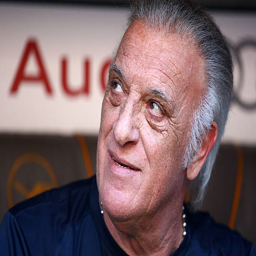
football player , head coach attends the tournament semi final match .